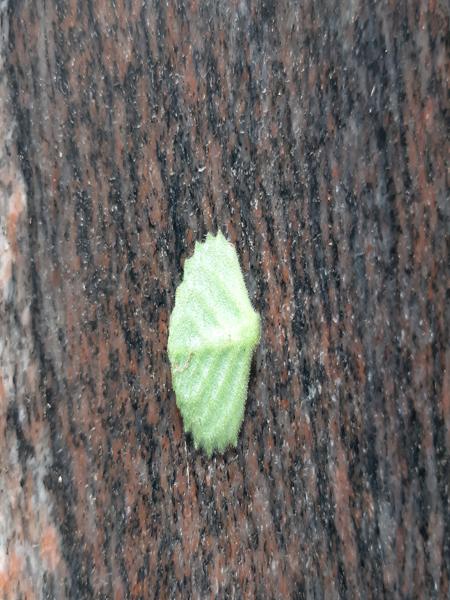
Plant: Doddpathre